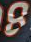
Number: 8